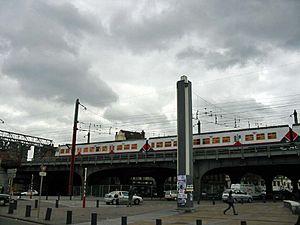
Gare du Midi à Bruxelles, entrée rue de France Photo JH Mora, mai 2006.